Laurent Petitgand

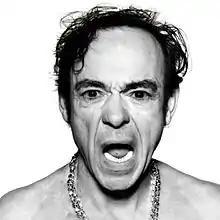
Laurent Petitgand "Le Cri"

Laurent Petitgand (born 28 September 1959 in Laxou, France) is a French composer, songwriter, singer and actor. He is best known for "The Salt of the Earth", "The Inner Life of Martin Frost" (2007), "A Trick of Light" (1996), "Beyond the Clouds", "Faraway, So Close!" (1992), "Notebook on Cities and Clothes" (1989), "Wings of Desire" Zirkus Music (1987), "Tokyo-Ga" (1985).